Yeshiva University Center for Israel Studies

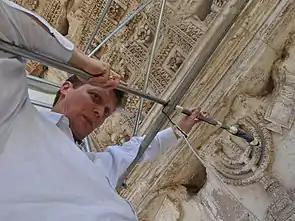
Scanning the Arch of Titus for color

The Arch of Titus in Rome commemorates the Emperor Titus’ victory in the Jewish War (66-73 CE). This iconic monument contains bas reliefs of Titus’ triumphal procession through Rome, including a depiction of the seven-branched menorah from the Jerusalem Temple. Long significant for Christian art, this menorah is the symbol of modern Israel. Like the other reliefs on the Arch, the original colors of the menorah relief are no longer visible. New conservation techniques have successfully recovered traces of the original colors on ancient monuments. Noninvasive UV-VIS Absorption Spectrometry was employed to the Arch for the first time to capture traces of pigments on the relief, and 3D scanning was used for the first time to capture the geometric detail of the relief. Using these methods, the first reconstruction of the polychromy of the relief was created, resulting in highly accurate and detailed 3D models of the Arch. It was discovered that the Arch was originally vibrantly colored, much like other works from the time period.